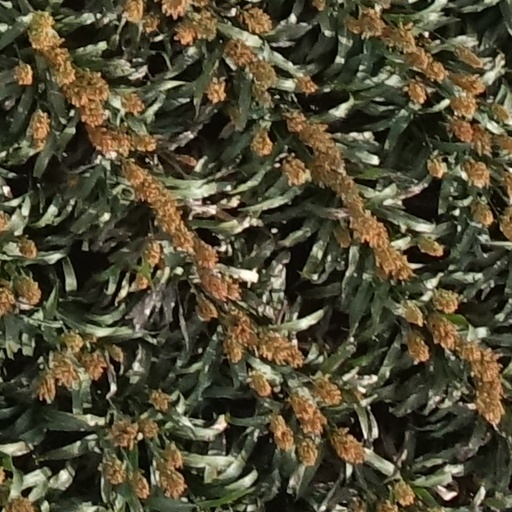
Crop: sorghum